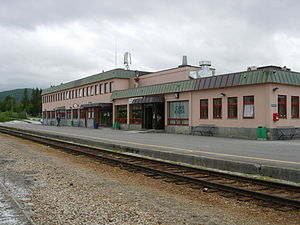
Fauske / Næringsliv
Fauske jernbanestation
Fauske er en kommune og en by i Nordland fylke i Norge. Administrasjonssenteret med samme navn har bystatus.